In the News

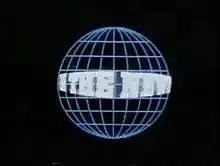
Title card

In the News is an American series of two-minute televised video segments that summarized topical news stories for children and pre-teens. The segments were broadcast in the United States on the CBS television network from 1971 until 1986, between Saturday morning animated cartoon programs, alongside features like "Schoolhouse Rock!" and "One to Grow On", which aired on competing networks ABC and NBC, respectively. NBC also produced a competing segment called "Ask NBC News".